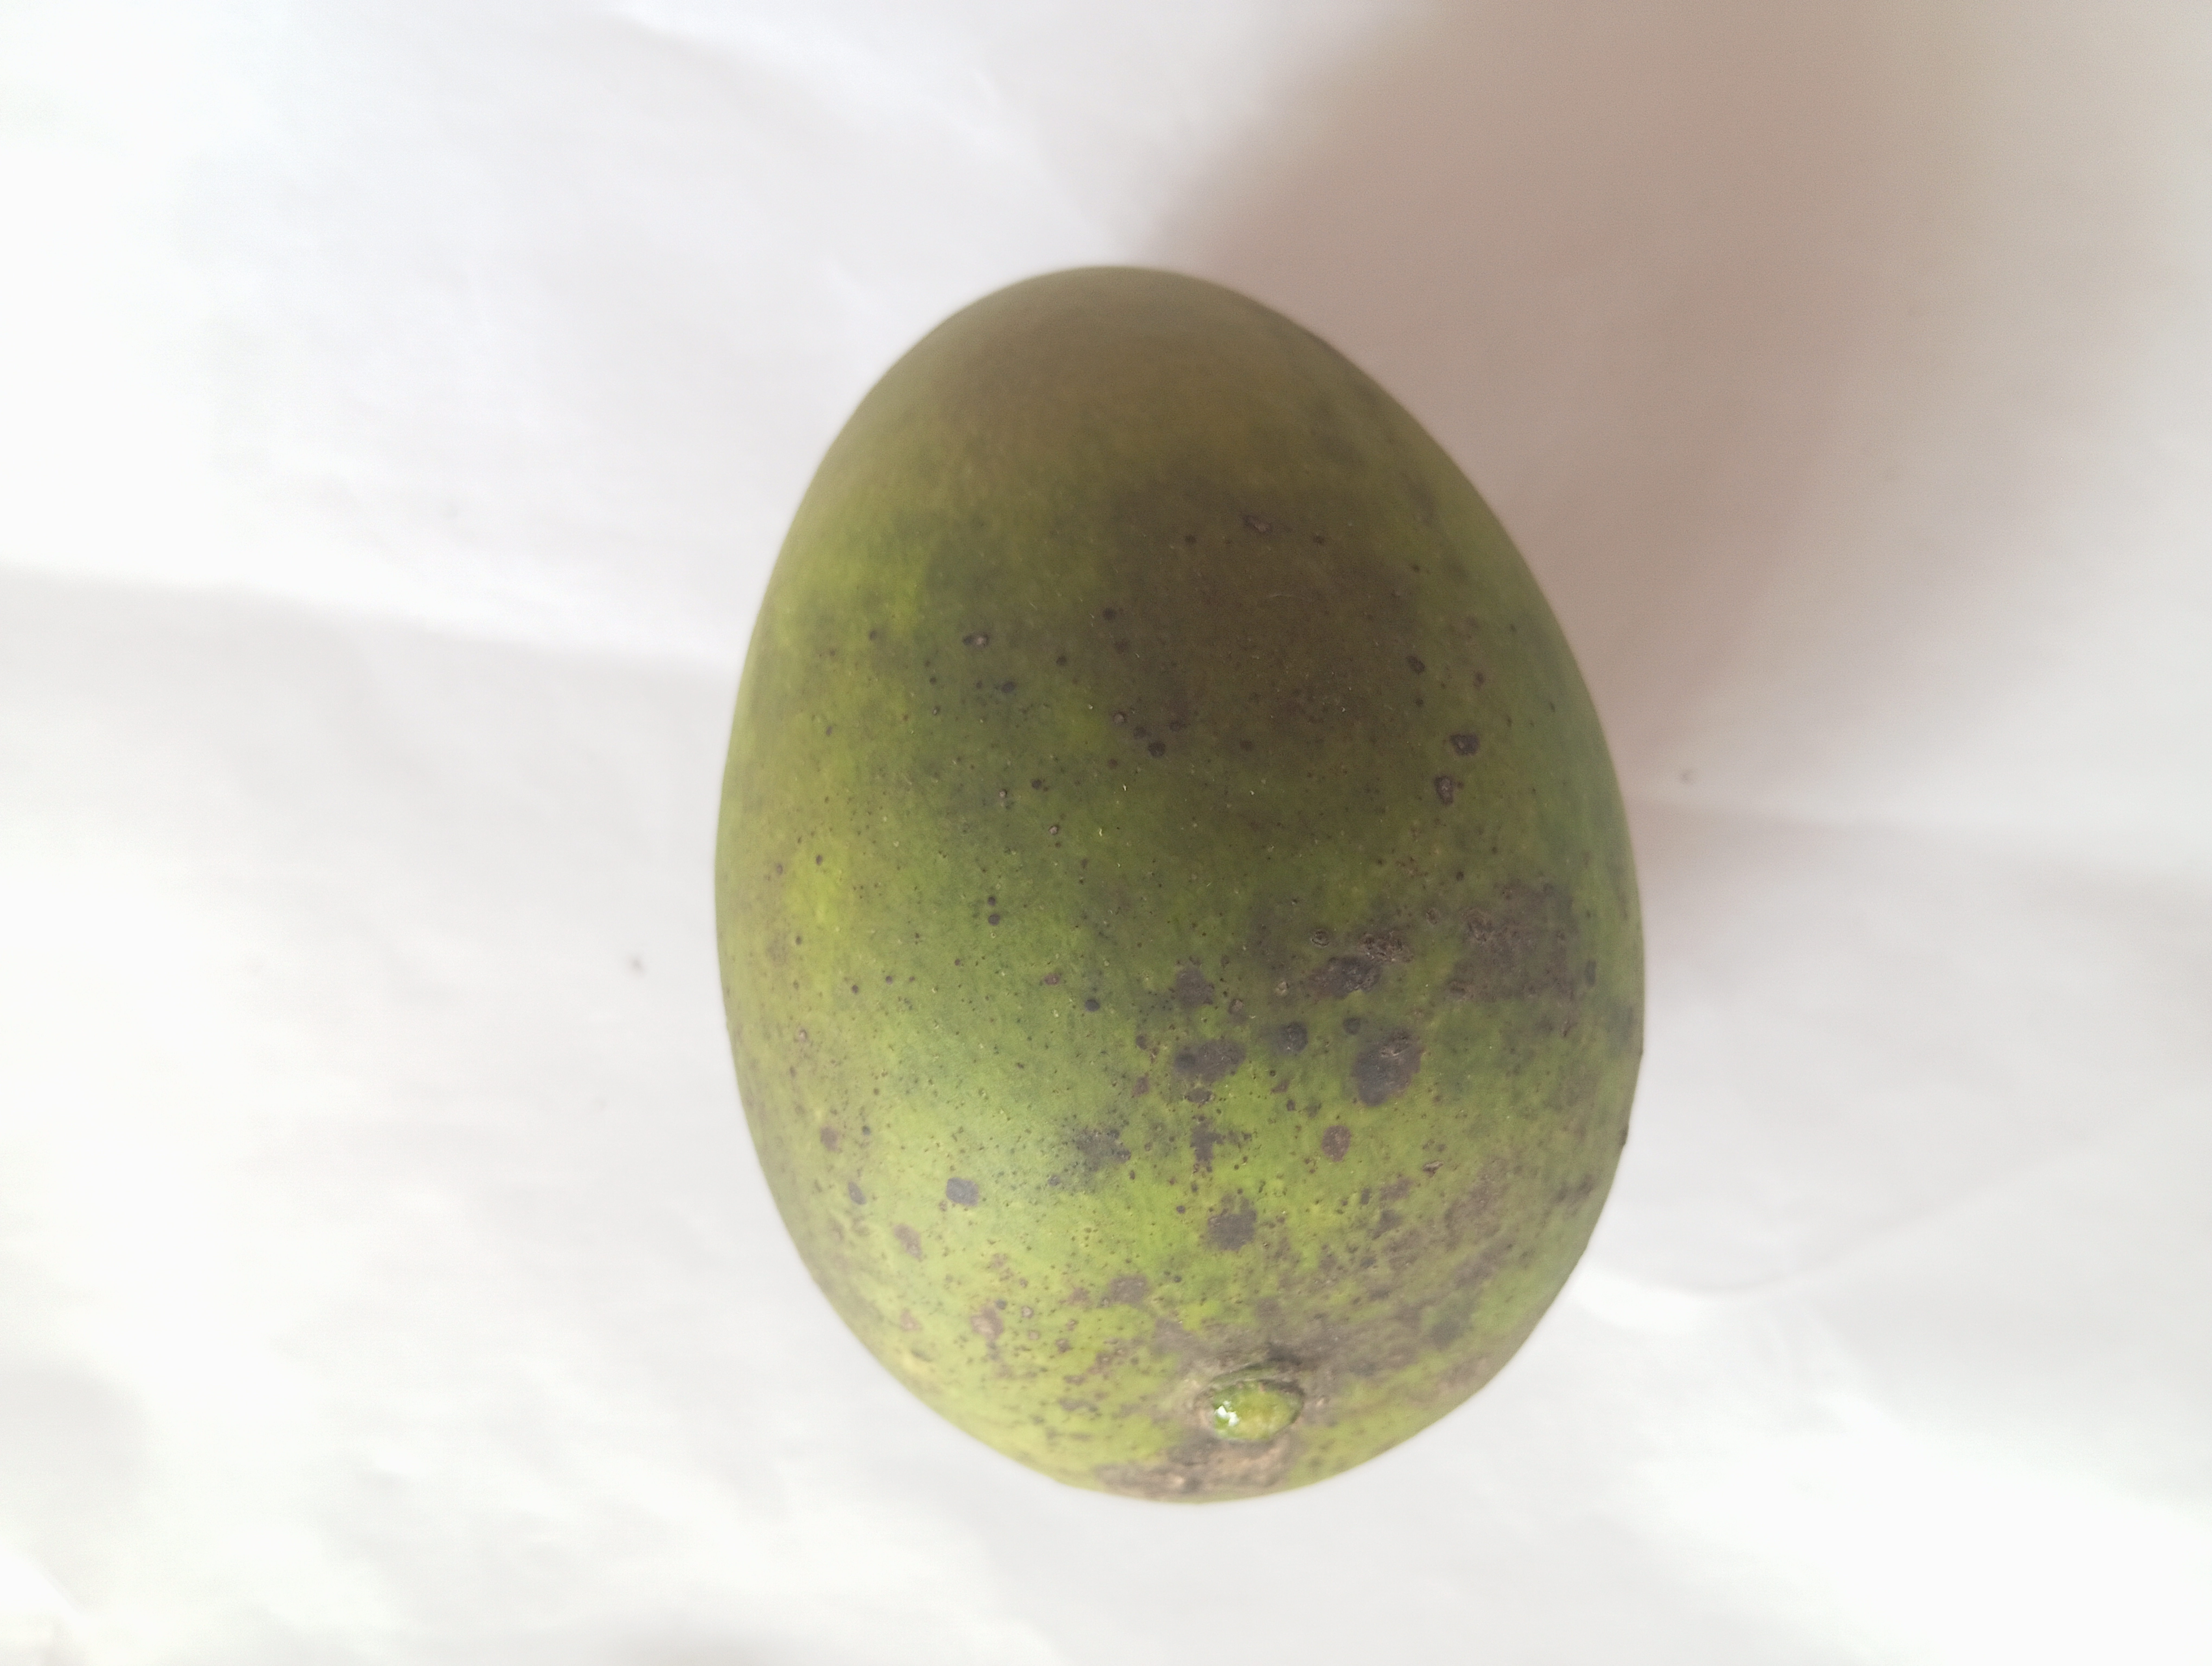
Mango variety: Harivanga